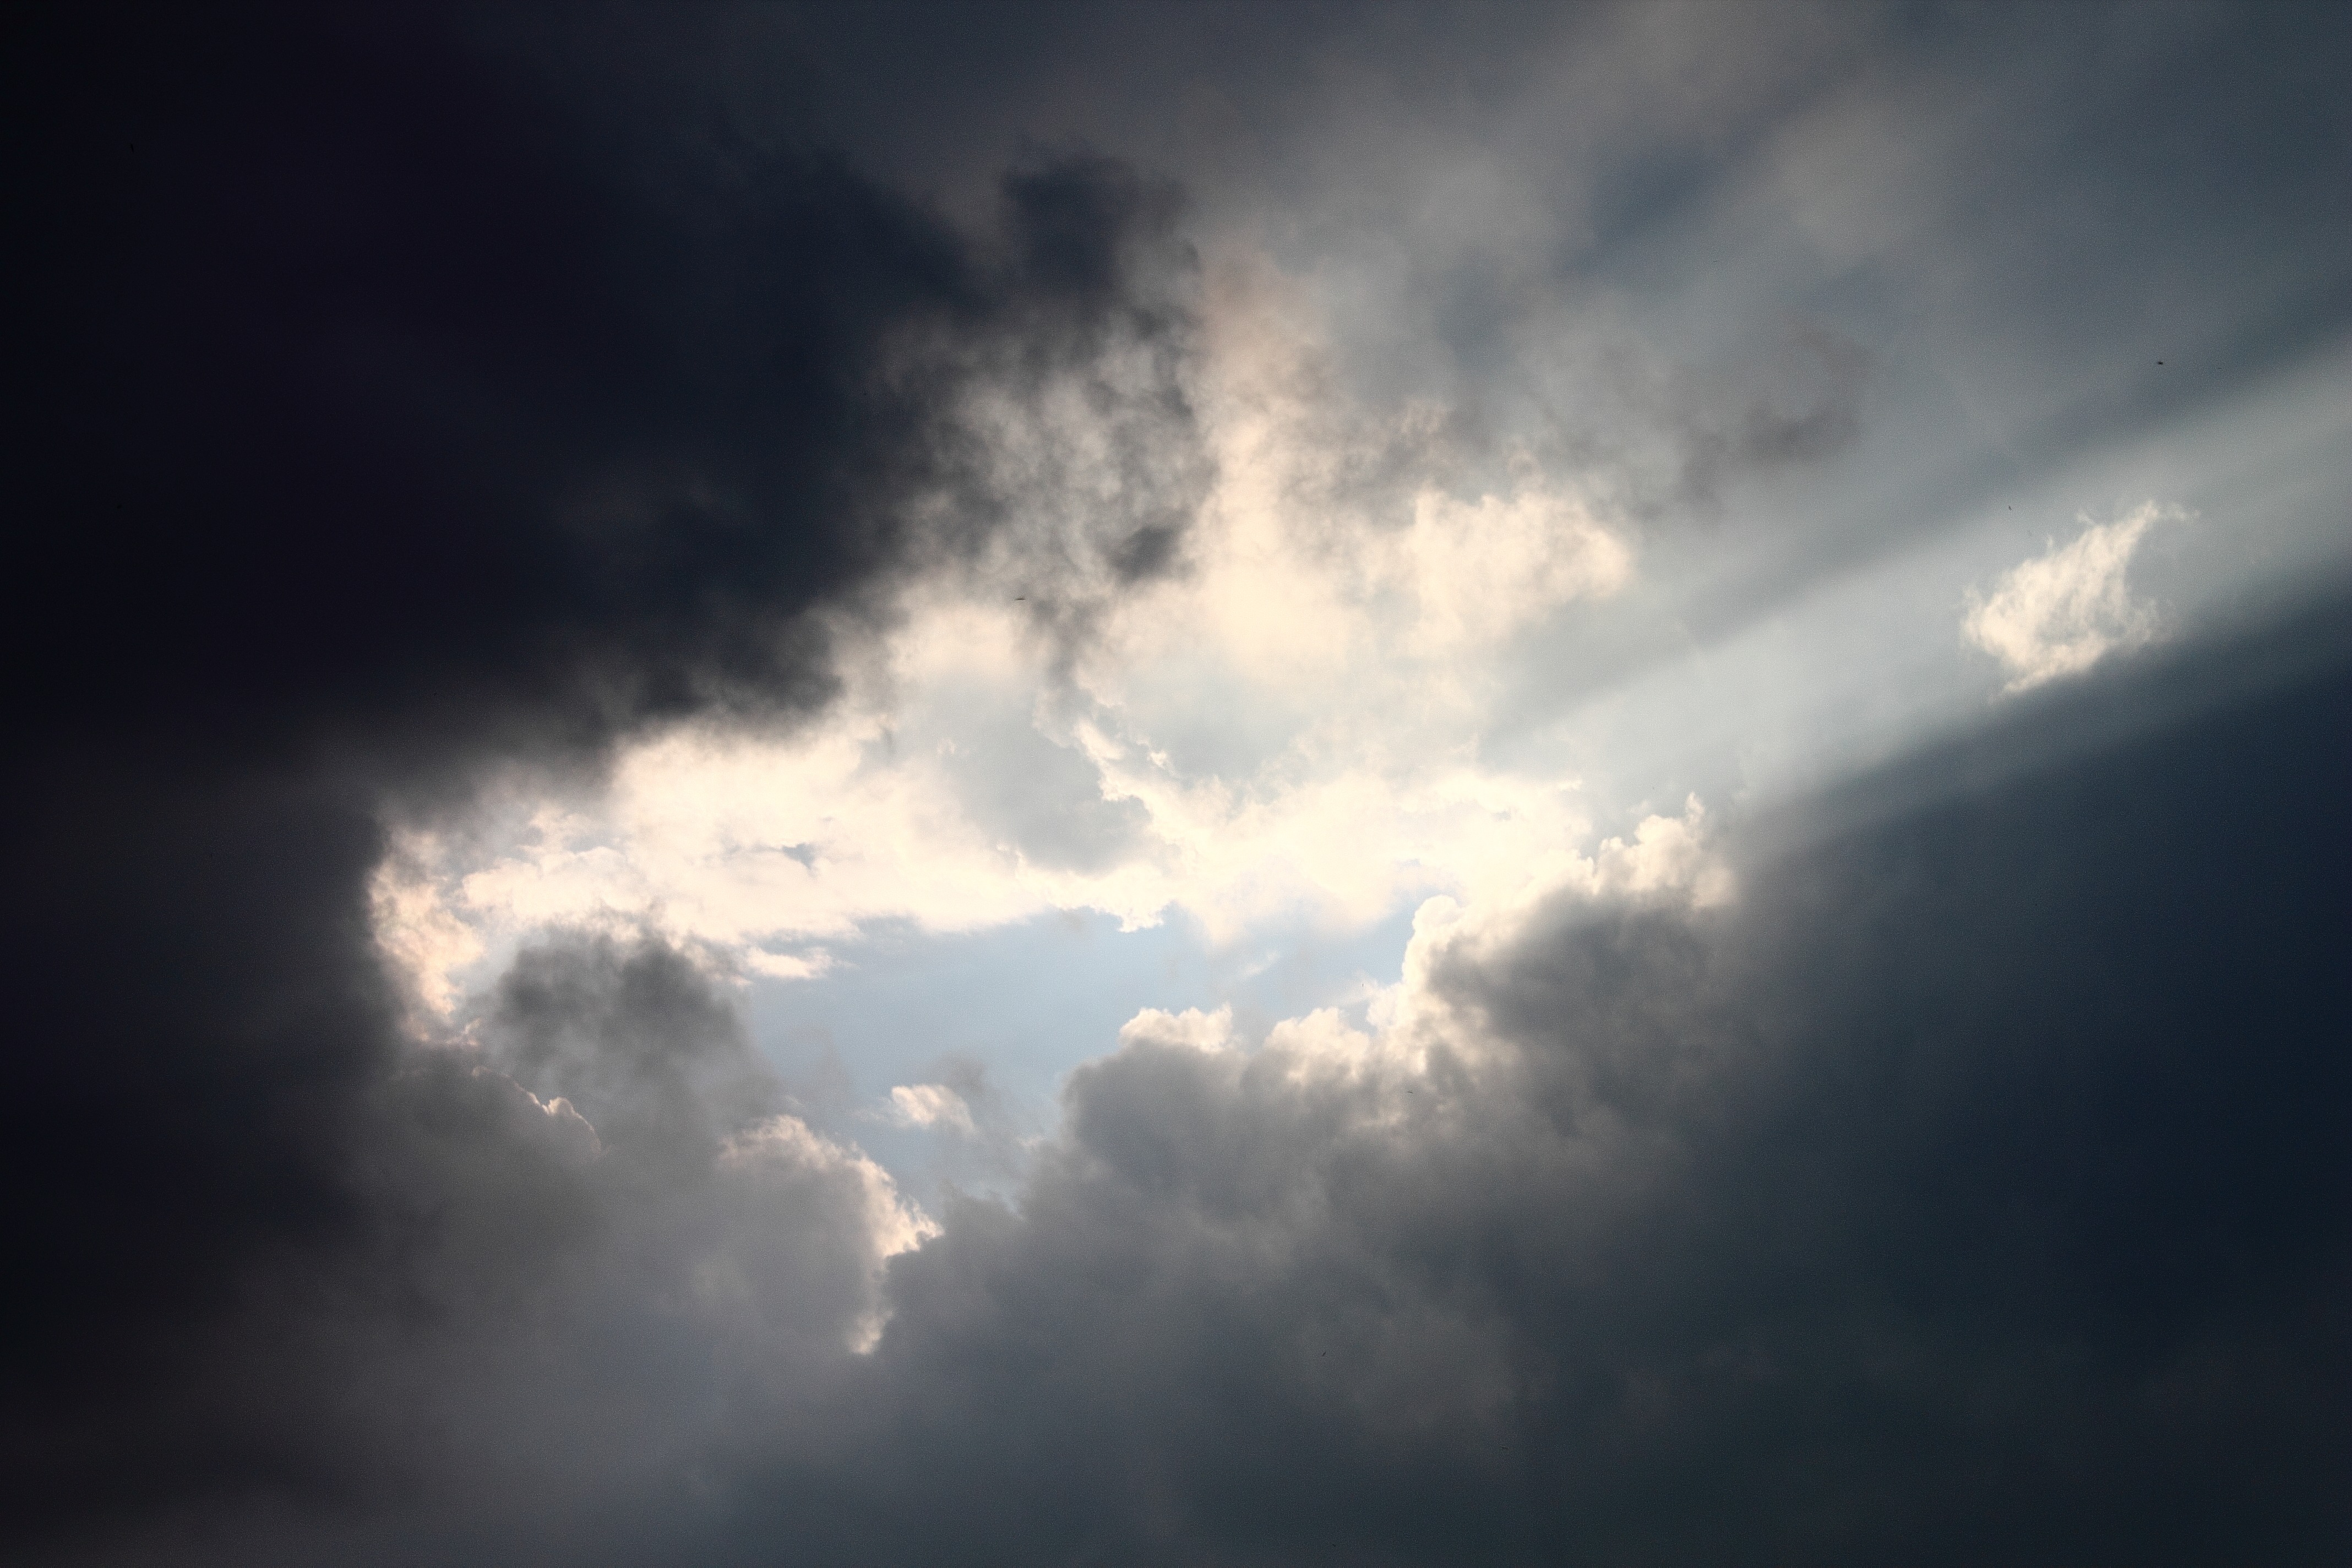
nature, light, cloud, sky, sun, sunlight, rain, view, atmosphere, dark, weather, storm, cumulus, darkness, clouds, aura, the sun, the background, dark clouds, the rays, rays of the sun, after the storm, meteorological phenomenon, atmosphere of earth